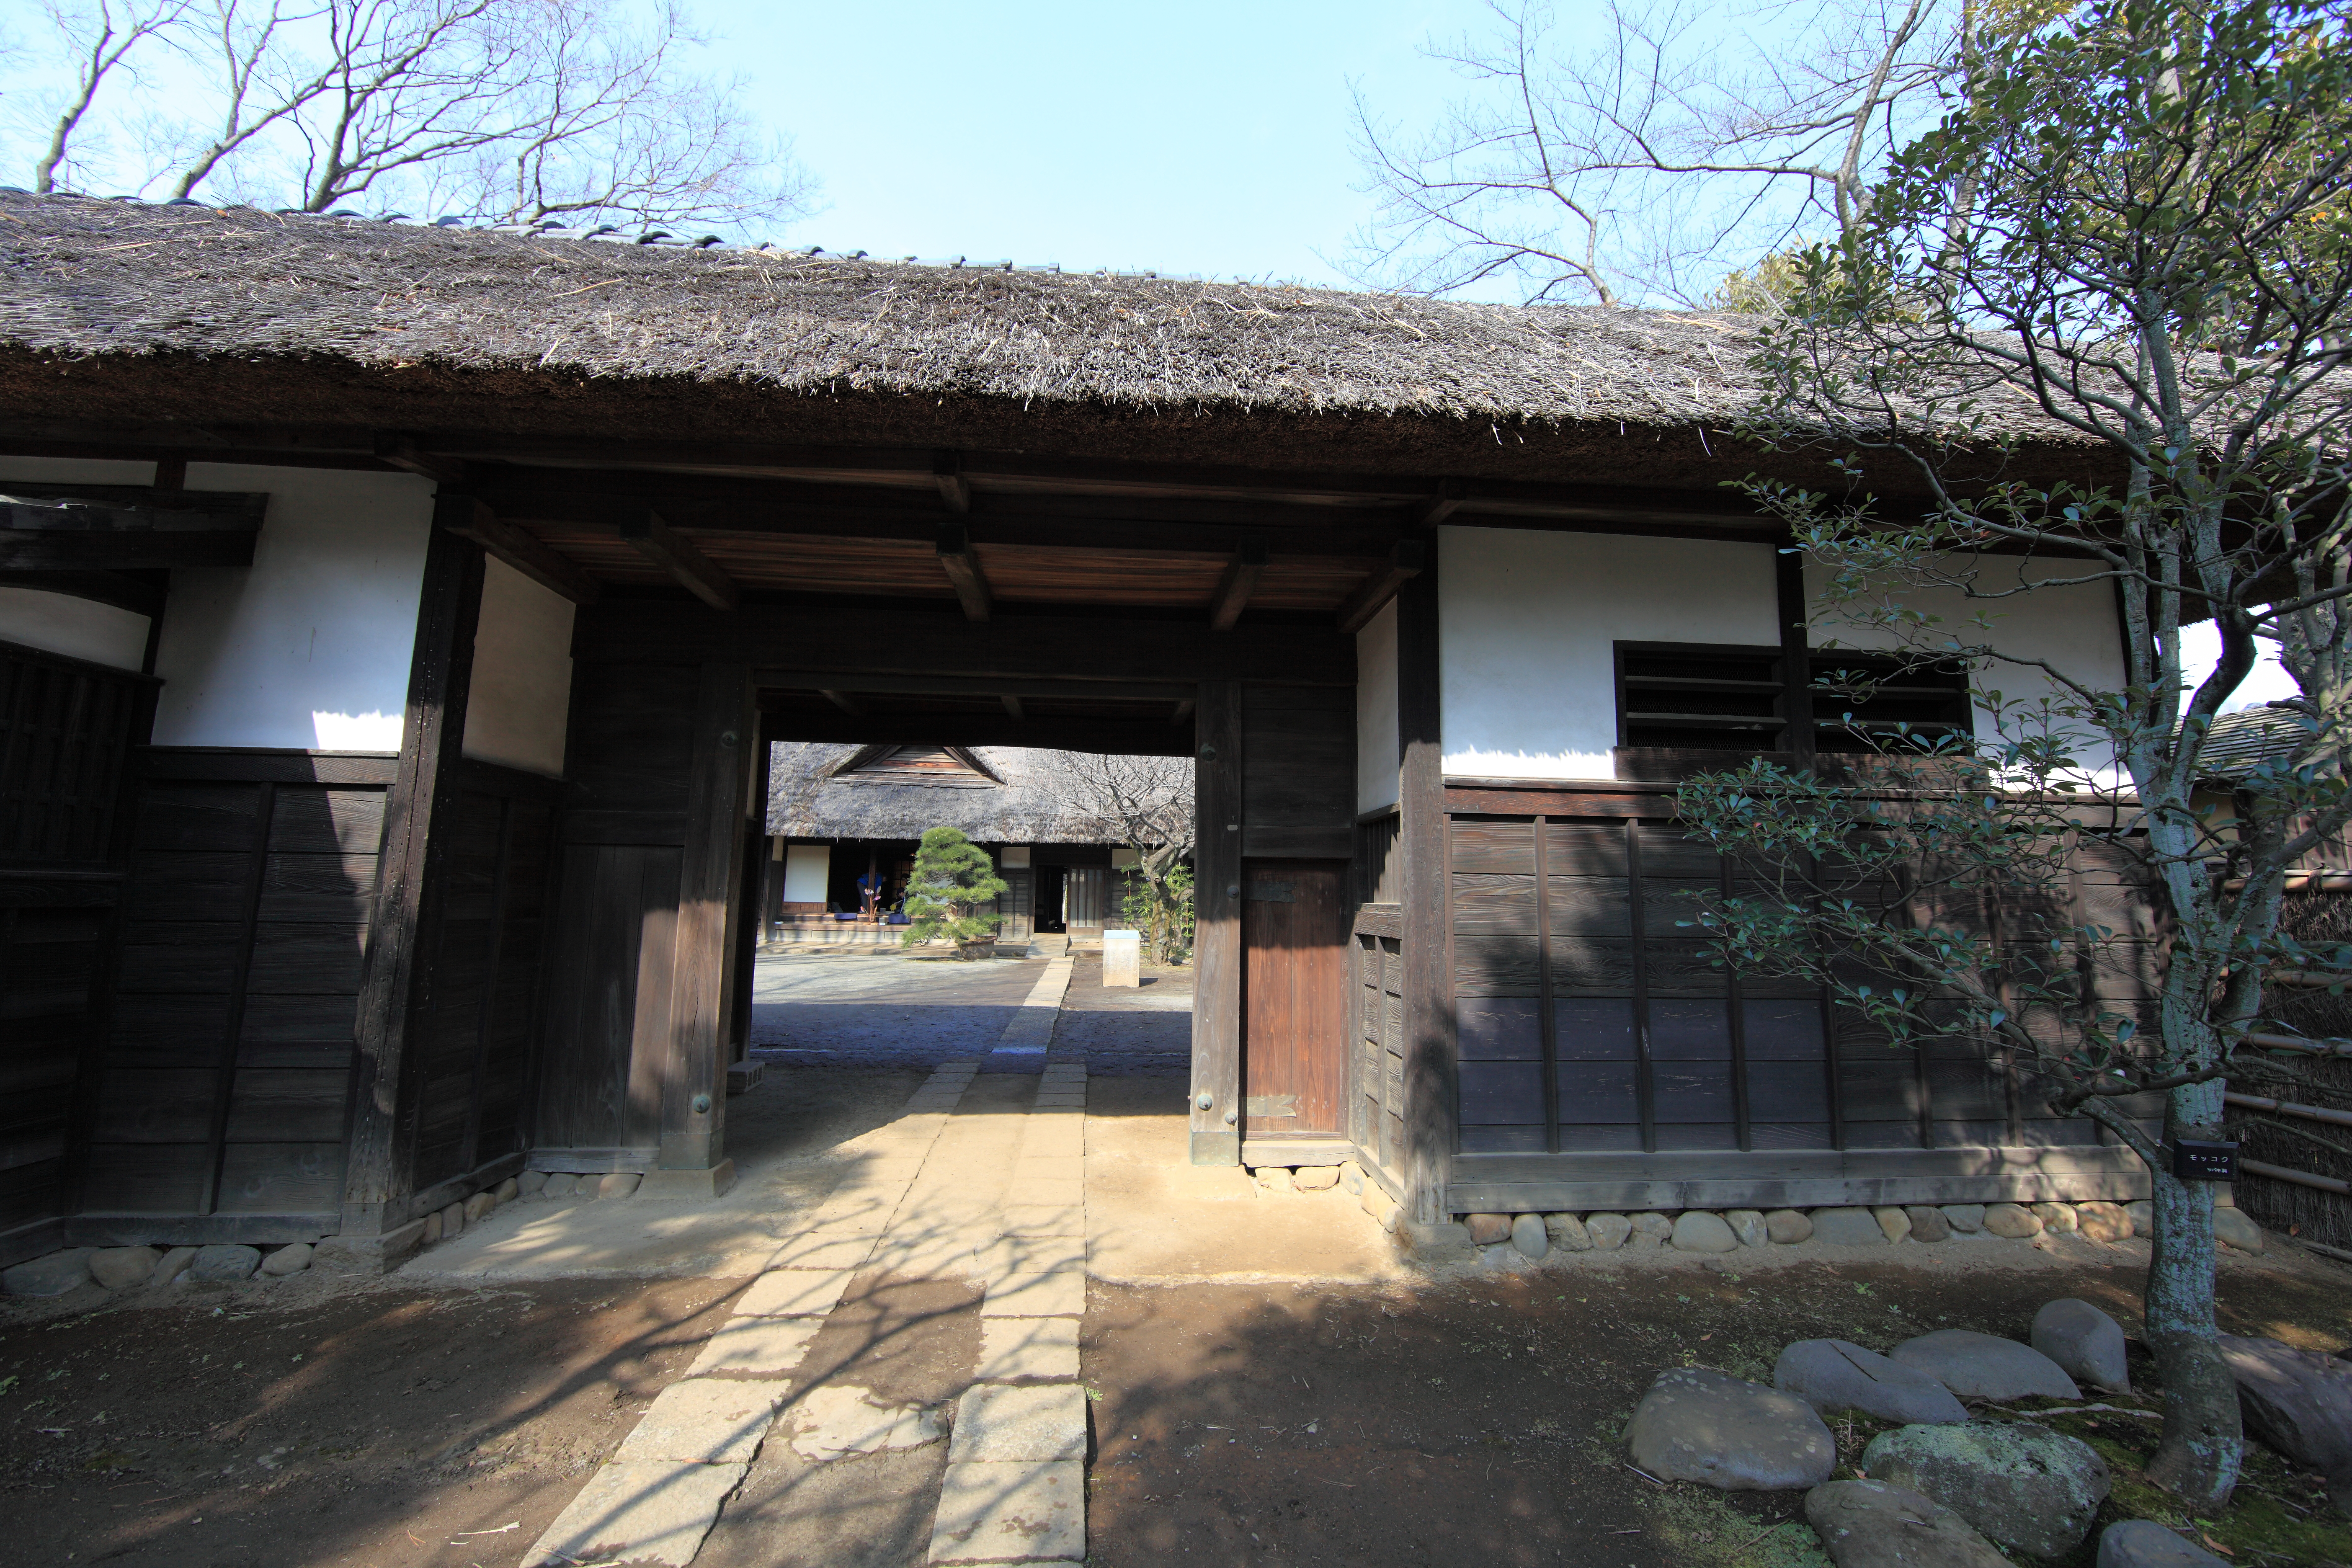
architecture, villa, house, building, home, high, cottage, ancient, facade, residence, property, exterior, gate, design, japanese, 5d, style, hires, estate, markii, traditional, hi, res, resolution, hacienda, real estate, residential area